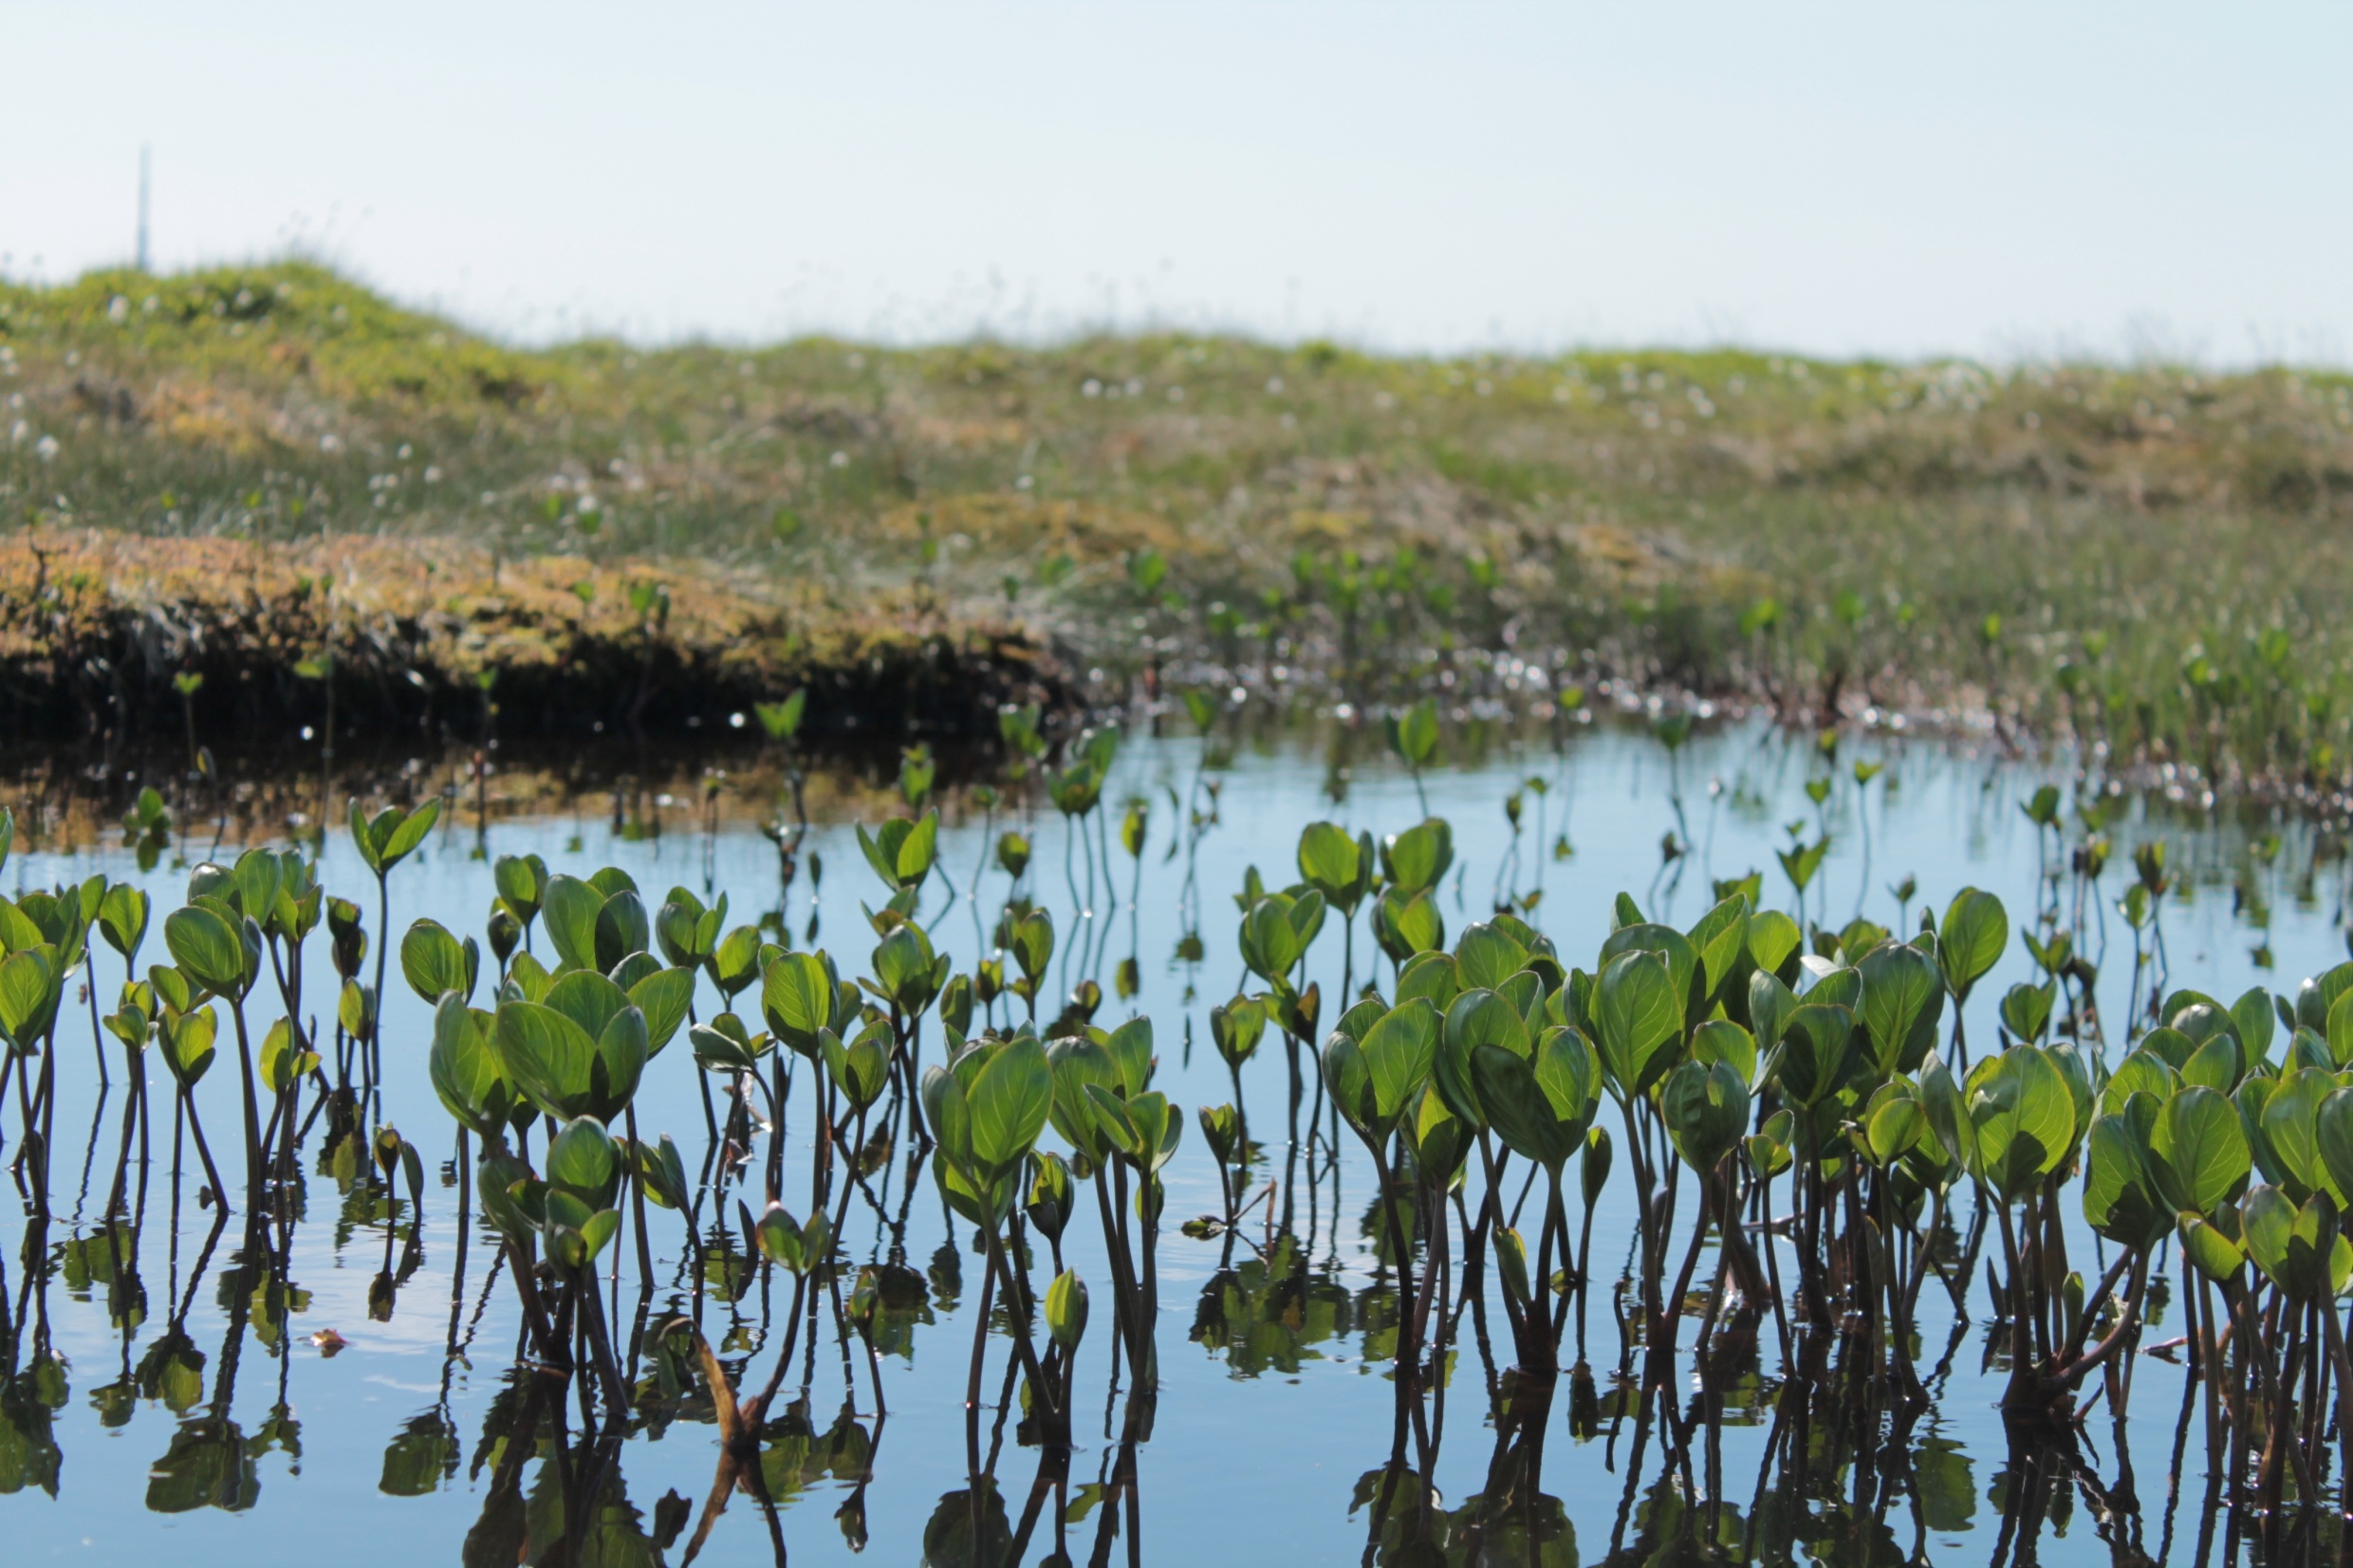
tree, water, nature, grass, marsh, swamp, bird, plant, leaf, flower, pond, wildlife, green, reflection, flora, fauna, plants, mountains, wetland, habitat, ecosystem, norway, water level, peat, water plants, mirroring the landscape level, natural environment, grass family, phragmites